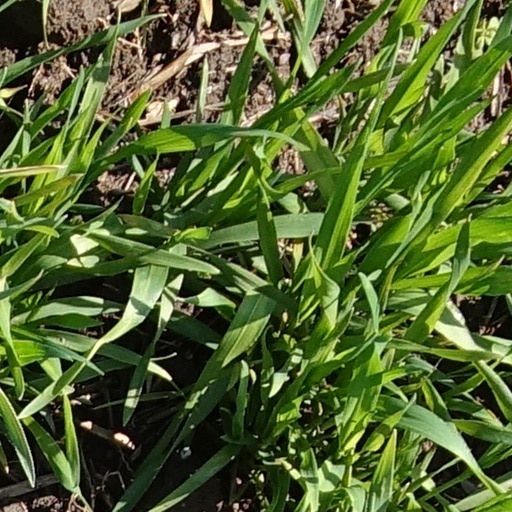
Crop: wheat